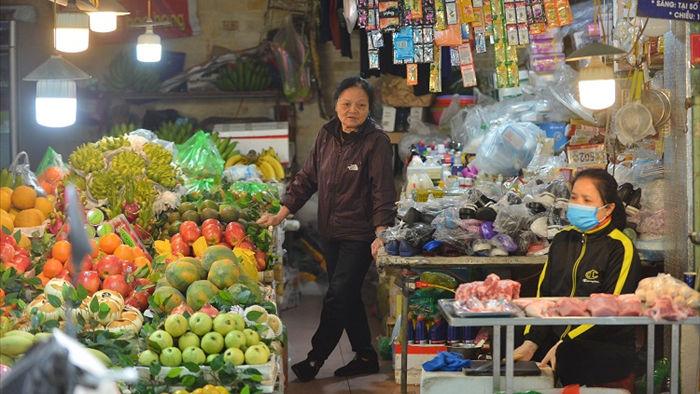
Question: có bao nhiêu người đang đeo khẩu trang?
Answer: có một người đang đeo khẩu trang